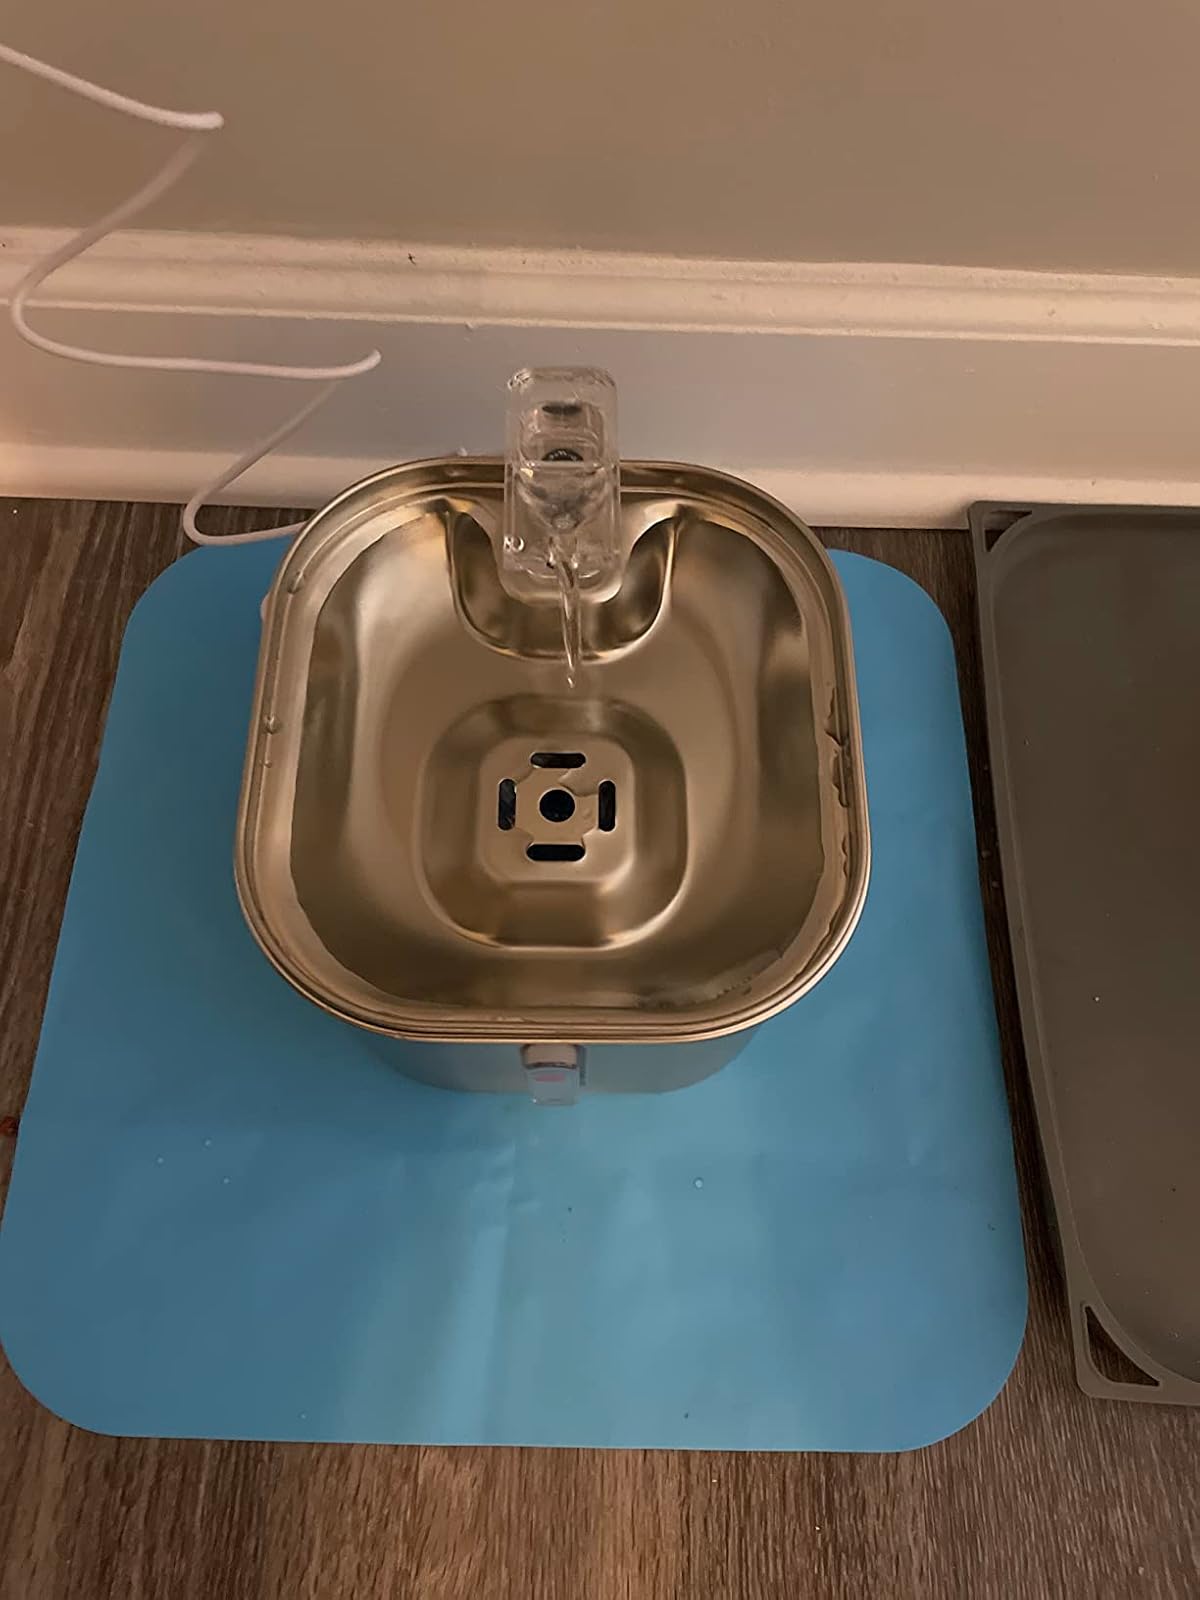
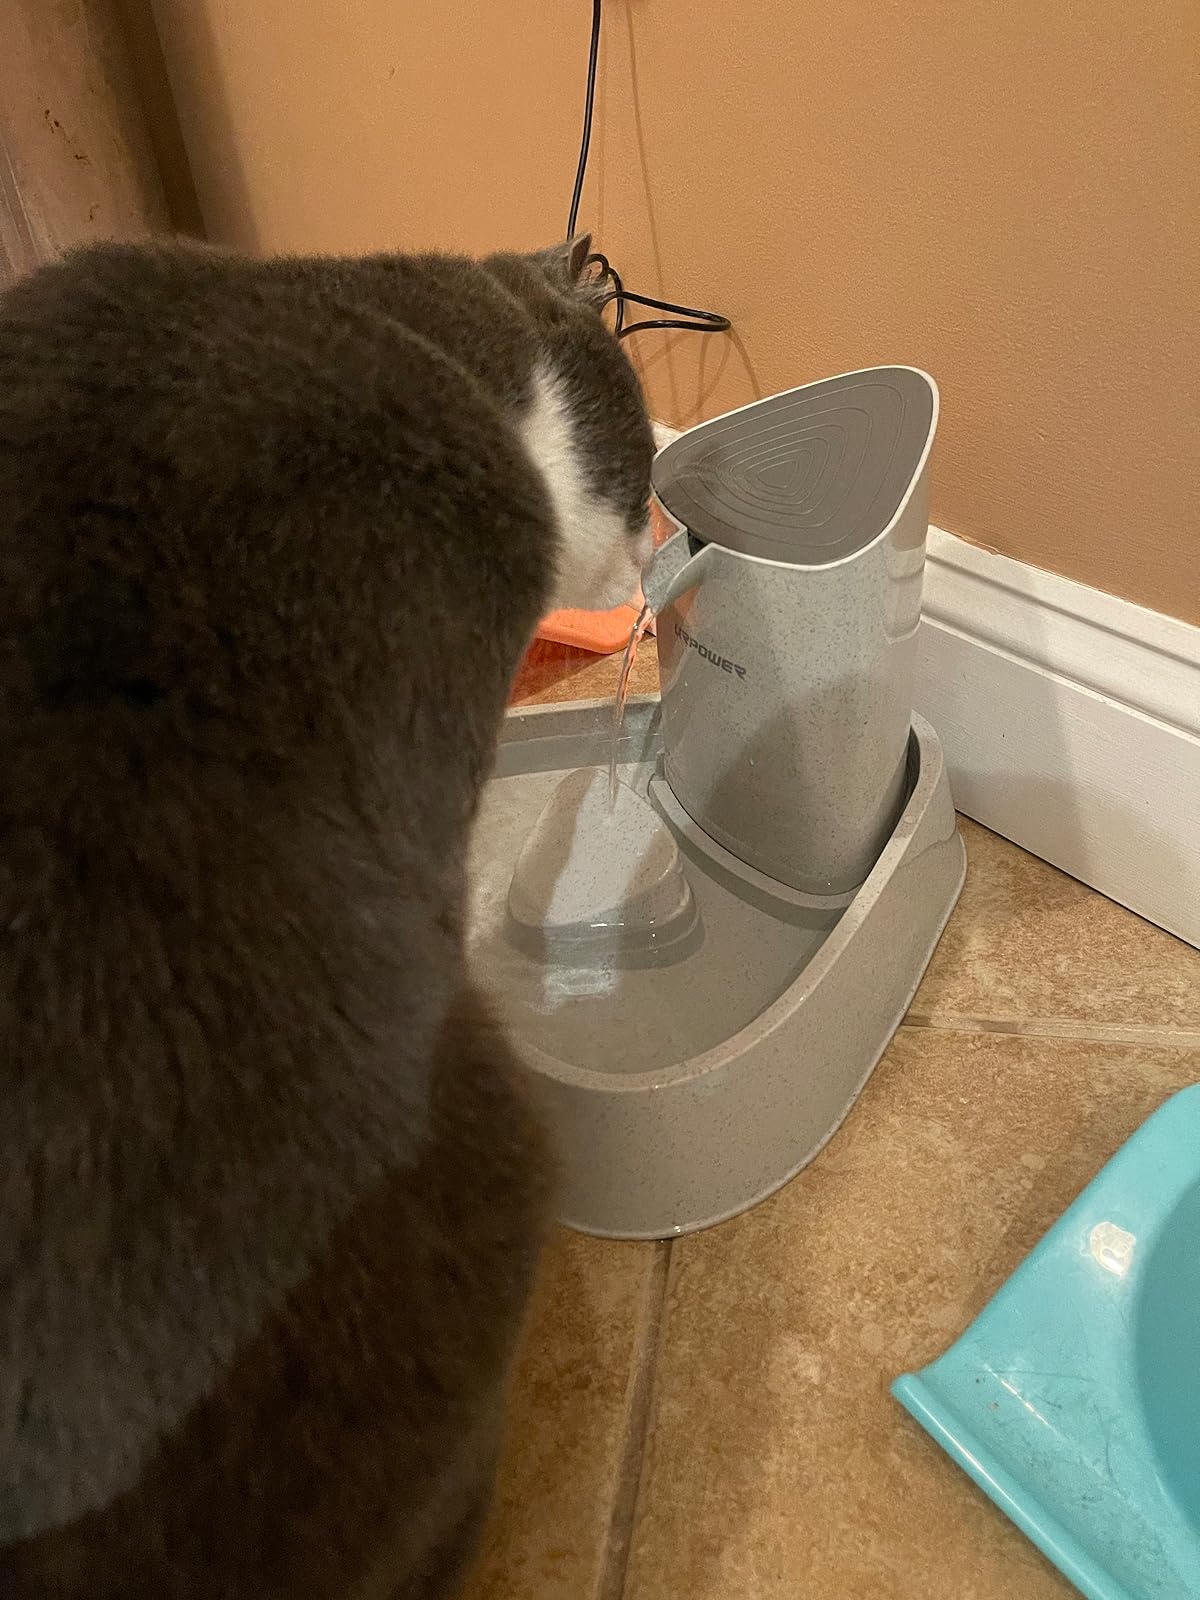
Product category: items_bowl
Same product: no